Amyl and the Sniffers

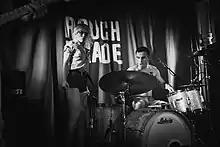
Amyl and the Sniffers in 2021

At the ARIA Music Awards of 2019, "Amyl and the Sniffers" won the ARIA Award for Best Rock Album. In February 2020, the album was nominated for the Australian Music Prize of 2019.